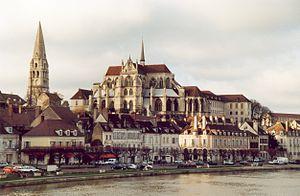
L'Yonne est un département français. Il est traversé, du sud vers le nord, par la rivière qui lui a donné son nom, l'Yonne, affluent de la Seine, qui la rejoint à Montereau-Fault-Yonne. L'Insee et La Poste lui attribuent le code 89.
Le tourisme dans l'Yonne permet de découvrir des vestiges anciens, des monuments historiques et des musées, des vignobles et des spécialités culinaires, ainsi que de vastes parcs naturels dont le parc de vision de Boutissaint, au cœur de la Puisaye, et une partie du parc naturel régional du Morvan, un parc qui s'étend également sur une partie de la Côte d'Or, de la Sâone-et-Loire et de la Nièvre.